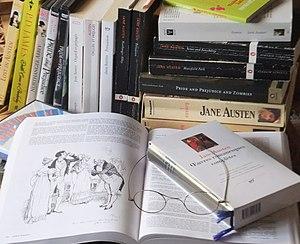
Mini-bibliothèque des romans de Jane Austen, avec quelques traductions en français, adaptations et oeuvres dérivées.
L'univers romanesque de Jane Austen comporte des aspects historiques, géographiques et sociologiques spécifiques à l'époque et aux régions d'Angleterre où se déroule l'action de ses romans.